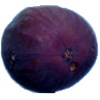
Label: fig